Describe the emotion expressed in this image:  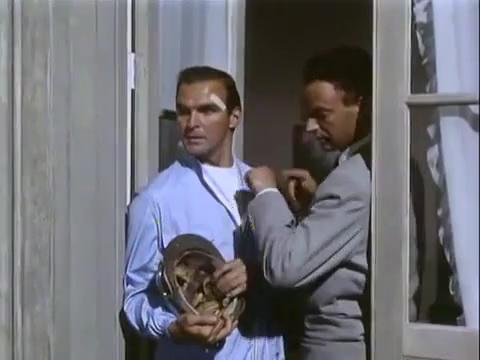
This person displays Pain, valence and arousal with low intensity.